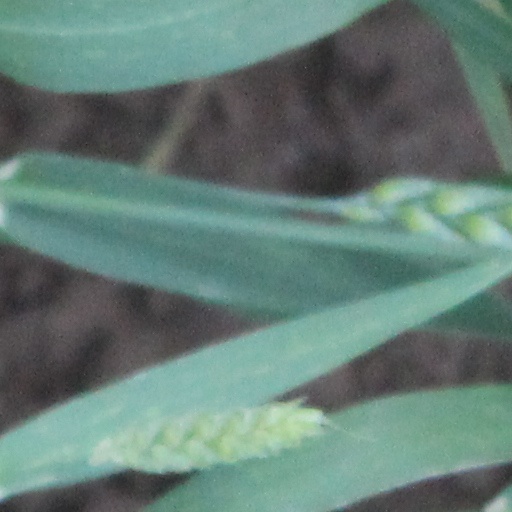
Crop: wheat